Mazda MX-5 (NC)

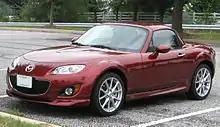
2009 MX-5 with 2008 facelifted front fascia

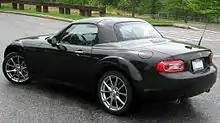
2011 MX-5 with 2008 facelifted rear fascia

The MX-5 facelift was presented at the 2008 Paris Motor Show and Science Museum in London, and later at the 2009 Chicago Auto Show.